Battle of Perlasz

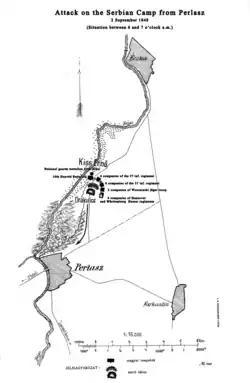
Map of the Battle of Perlasz (2 September 1848)

The Hungarian troops arrived near the Serbian camp at 5 am. Here, Lieutenant Colonel Vetter took over the command of the infantry and artillery. Meanwhile, 2 companies of Prince Mieczysław Woroniecki's Pest Jäger Volunteers bypassed the entrenchment from the northeast; to their left, 3 companies of the 39th (Dom Miguel) infantry regiment were deploying. These formed the left flank of the attacking troops. On the right flank, facing the northern main line of the Serbian entrenchment system the 6th Company of the 37th (Michael) Infantry Regiment, the 10th Honvéd Battalion, and the Bihar National Guard Company were positioned. To observe the eastern flank of the entrenchments, namely the redoubt and its exit towards the village of Perlasz - on the extreme left flank of the Hungarian troops - 6 companies of Hanover and Württenberg hussars were deployed. The guns were sent forward as close to the weakest points of the enemy defenses as possible. Because of the terrain, they could only be set up on the north and north-eastern front line.